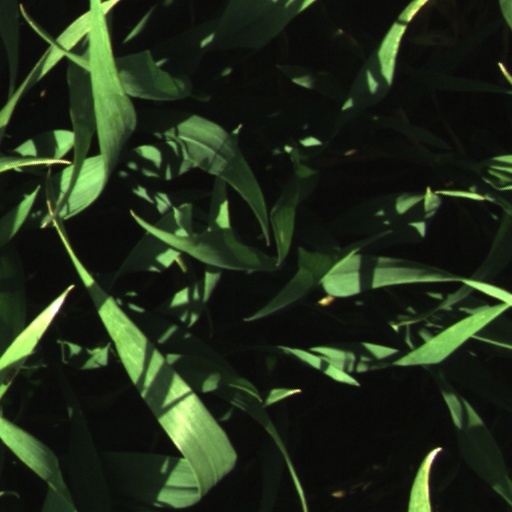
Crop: wheat